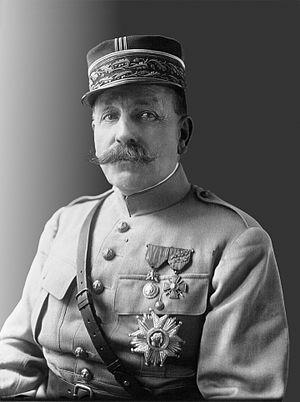
Augustin Dubail (1851 - 1934), général français.
Liste des dirigeants ainsi que des personnalités politiques et militaires des pays Alliés.
Augustin Dubail est un général français, né le 15 avril 1851 à Belfort et mort le 7 janvier 1934 à Paris. Il a combattu pendant la Première Guerre mondiale.